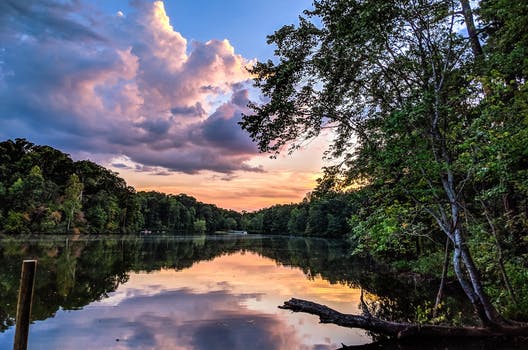
Label: No Watermark